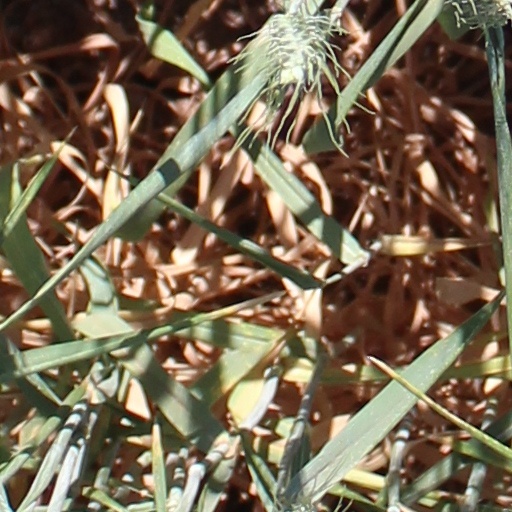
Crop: wheat